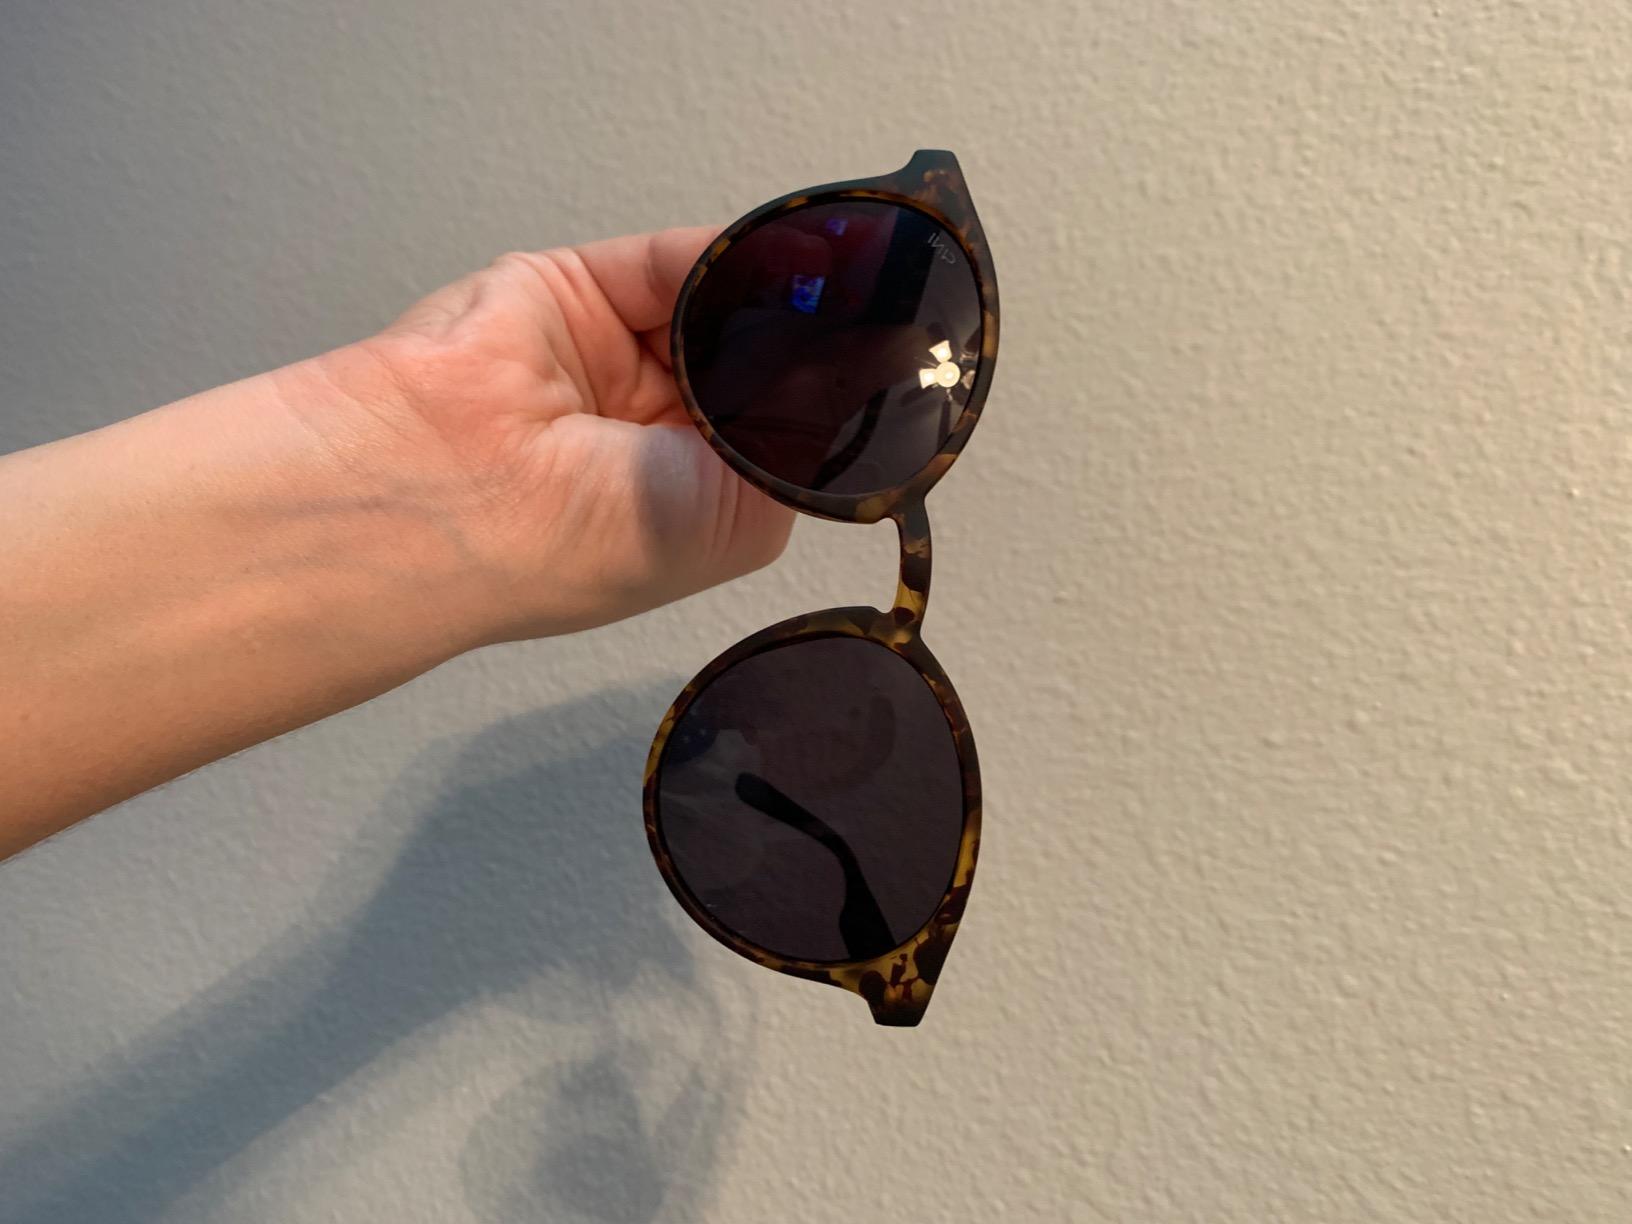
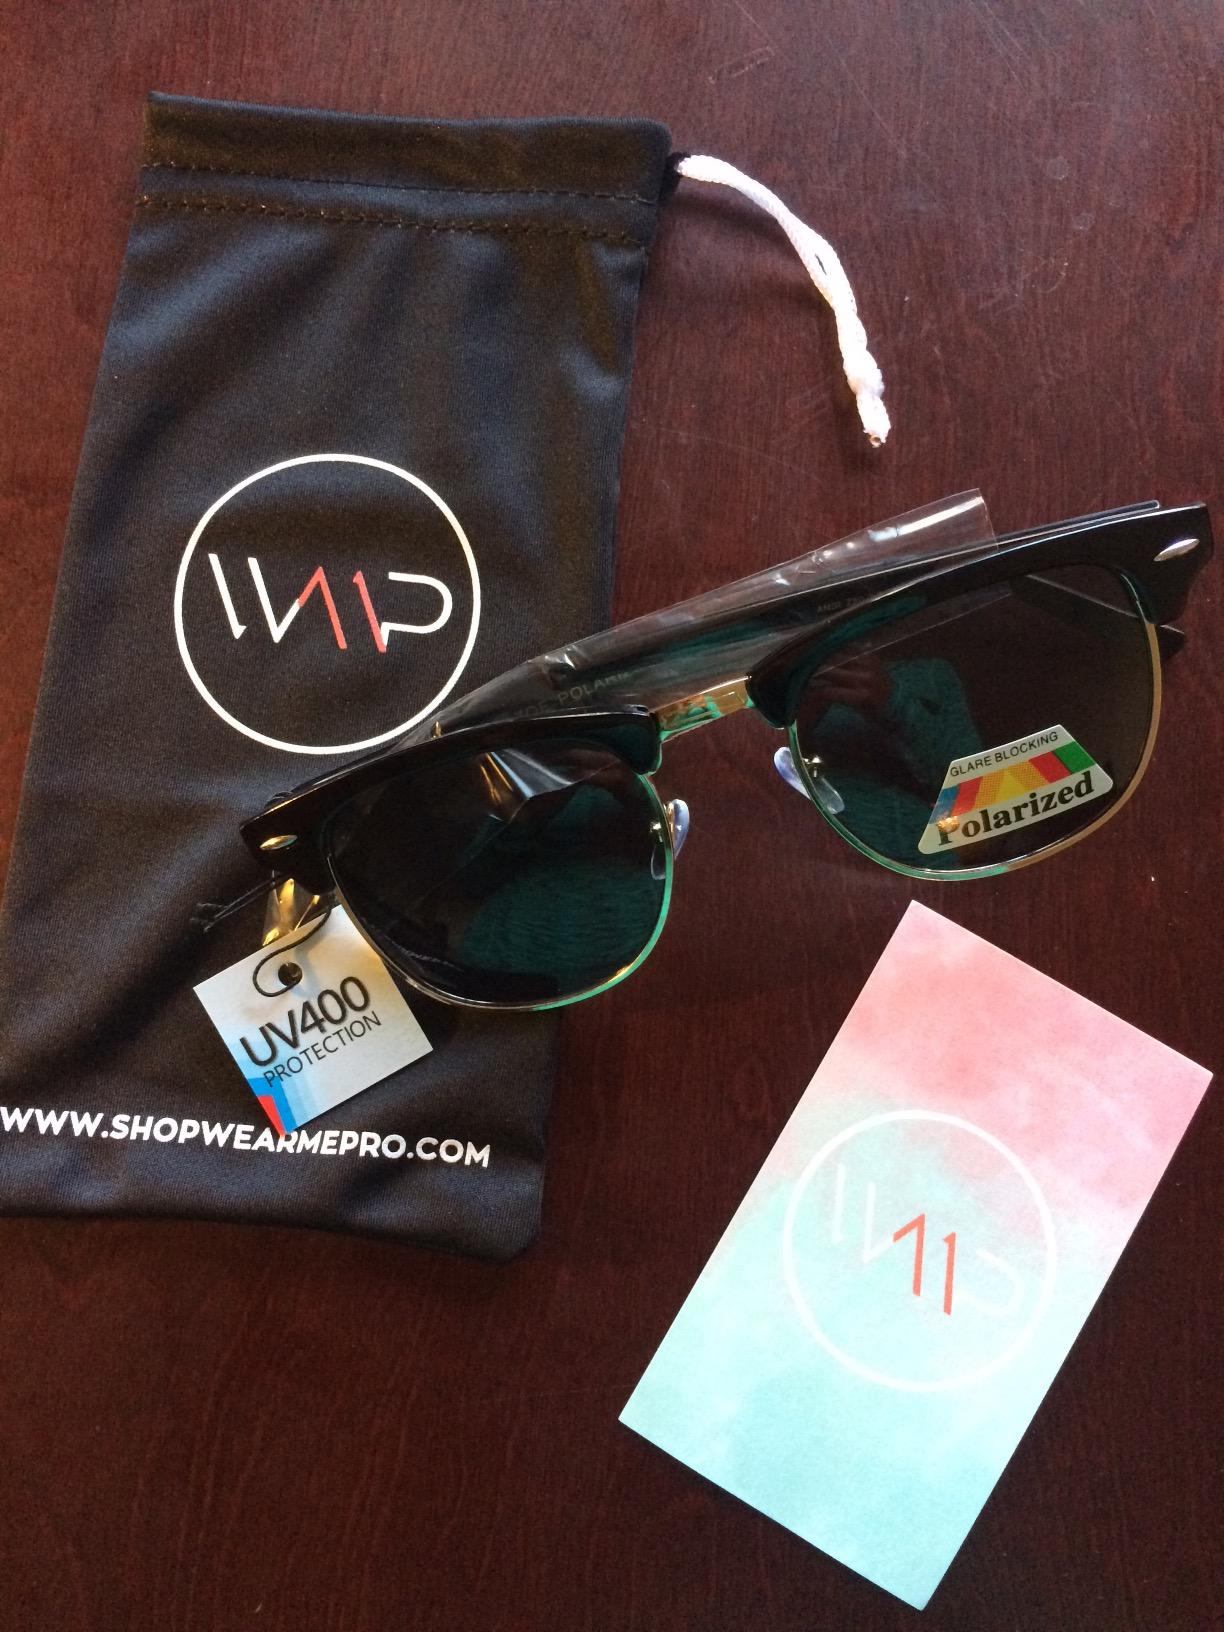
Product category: accessories_sunglasses
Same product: no